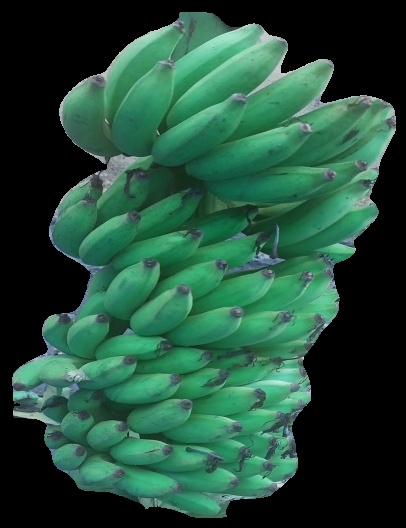
Variety: elakki-bale
Grade: grade2